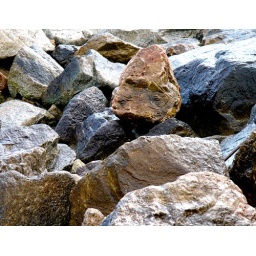
Look closely the the rock in the middle ... see the face looking left.